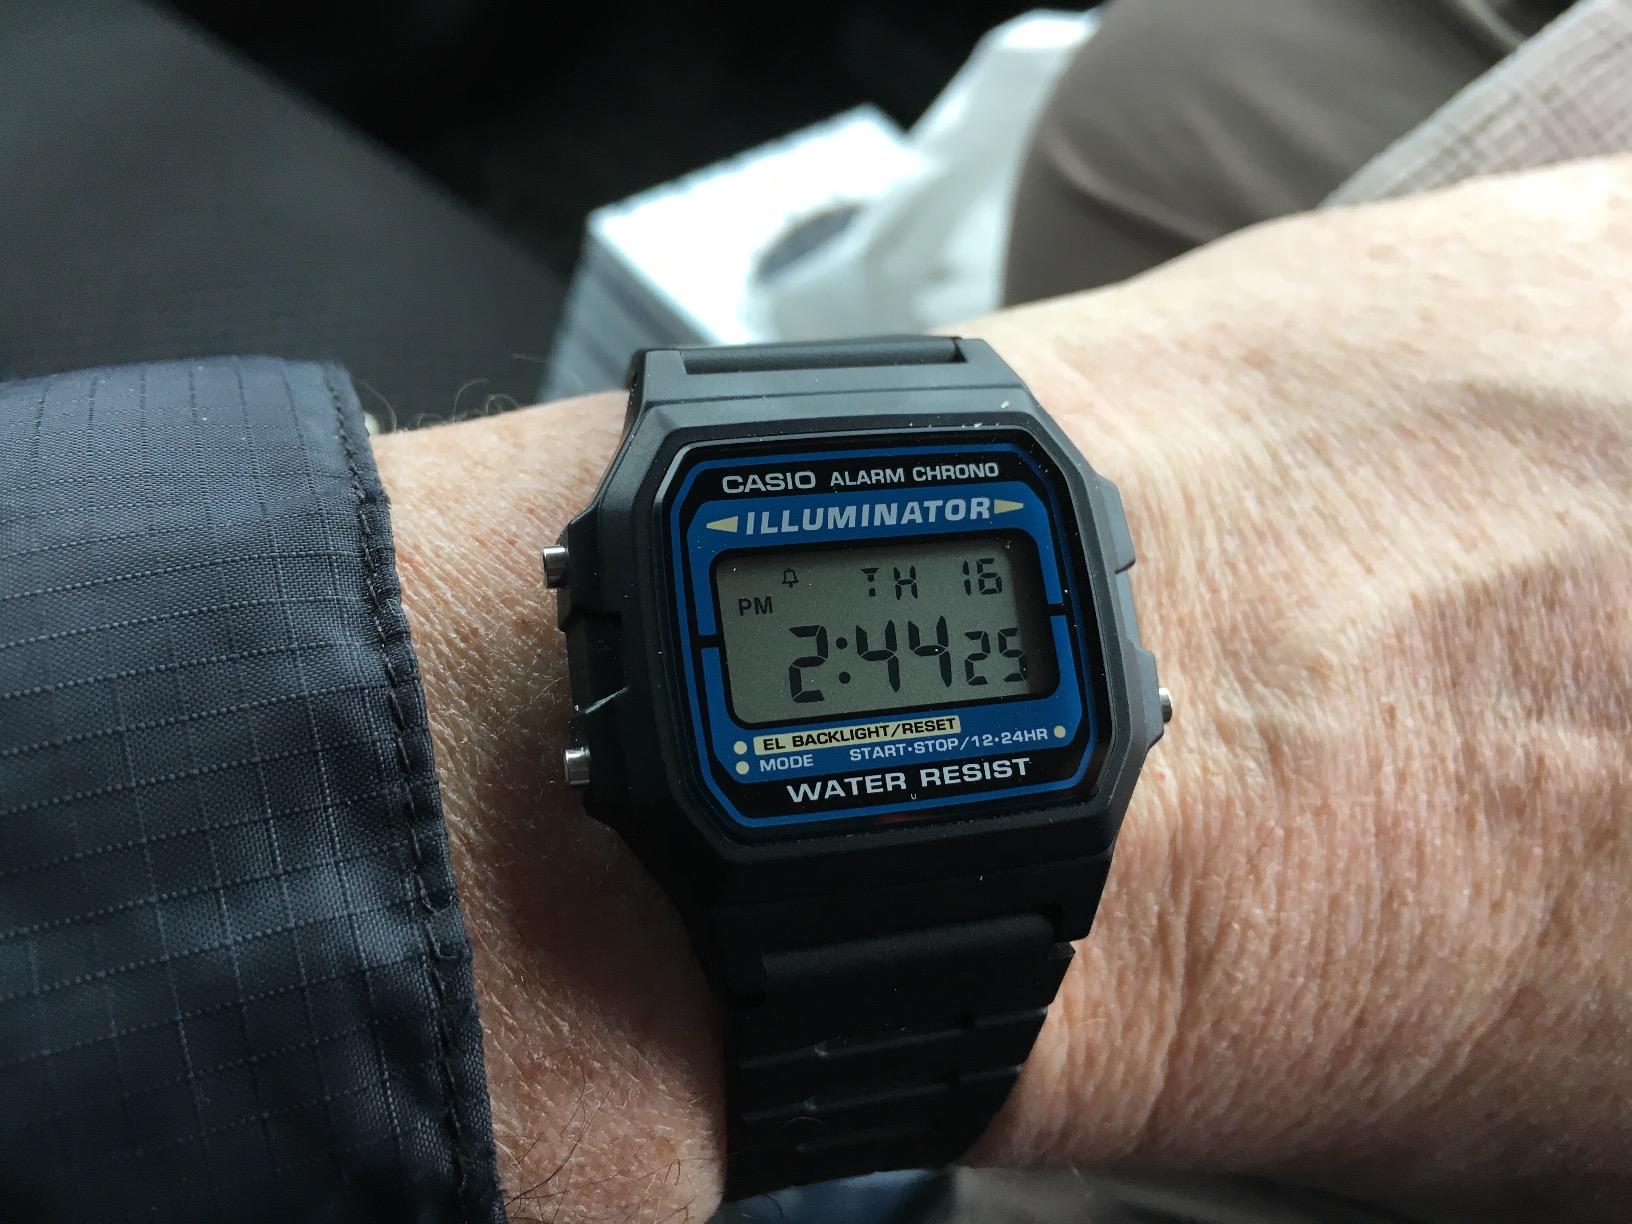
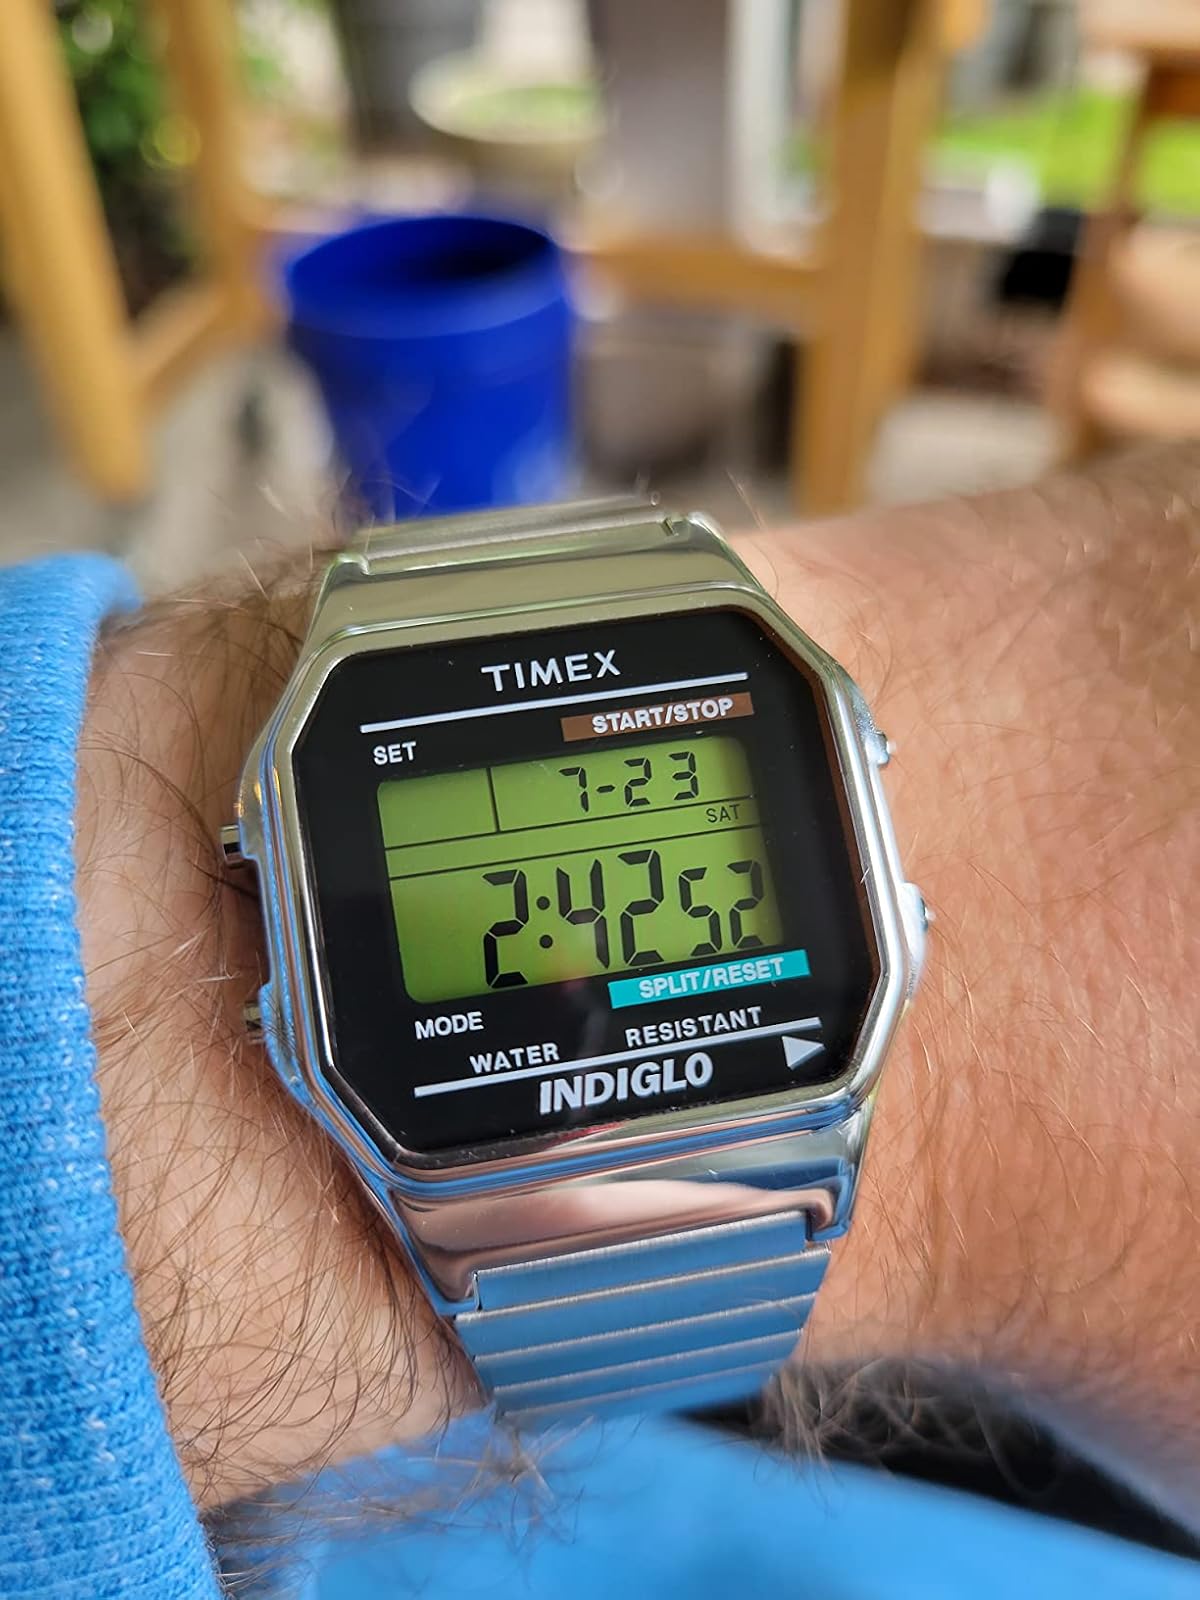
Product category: accessories_watch
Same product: no